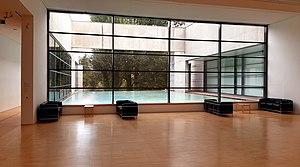
Bassin d'eau du musée de Grenoble.
Le musée de Grenoble, appelé musée de Peinture et de Sculpture de Grenoble jusque dans les années 1980, a été créé le 16 février 1798 par le professeur de dessin Louis-Joseph Jay. Principal musée d'art et d'antiquités de la ville de Grenoble, il est situé place Lavalette, à l'emplacement d'un ancien couvent des Franciscains édifié en 1218 et dont le site deviendra militaire à la fin du XVIᵉ siècle. Il fait partie des premiers musées d'art français et conserve l'une des plus belles collections d'art ancien.